Pickering, Ontario

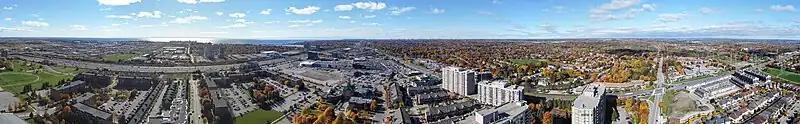

The British took over Canada in 1763 following defeat of the French in the Seven Years' War, known in Colonial America as the French and Indian War. They likely completed survey of the township about 1776. British colonial settlers were steadily migrating into the area from eastern areas of Canada. There is some controversy over the identity of the earliest European settler in the area. One of the candidates is Mike Duffin, who settled in what later became the Pickering Village (now in Ajax), possibly in the 1770s. The other candidate is Benjamin Wilson of Vermont, who probably lived in Pickering for sometime, before moving to Whitby in 1794.